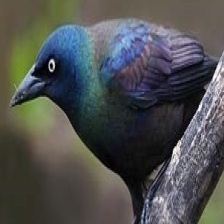
Species: COMMON GRACKLE
Scientific name: QUISCALUS QUISCULA